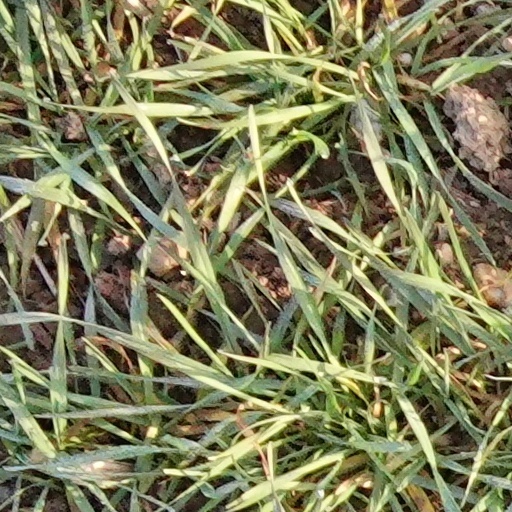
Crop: wheat